Lego Castle

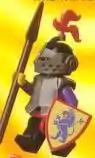
A Crusader minifigure

The sets that would eventually form the basis of the Crusaders were released the same year as the Black Falcons in 1984. The Crusaders shield had either a blue lion against a yellow background or a yellow lion against a blue background, both with a red border. The minifigures that were associated with these shields invariably had blue or red pants and red torsos with blue sleeves, and their helmets were usually gray. They had shield-like emblems on their torsos, one which was a yellow lion set against blue, while the other emblem had the crossed axes (two black and gold axes crossing each other against a black and gold background, split down the middle, with a red border). A few of these sets were later inducted into the Crusaders theme, so some fans retroactively consider all such sets to be Crusaders sets. As with the Black Falcons, Lego never officially named this faction for some time, although catalogues in Australia used the name Lion Knights while Canada used Lion Crest. The 1992 United States and Canadian catalogue officially established the faction as the Crusaders.